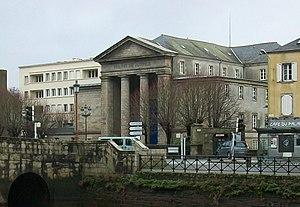
Le tribunal de Grande Instance de Quimper (""Palais de Justice""), sur la rive droite de l'Odet"
L'affaire Fañch est une affaire judiciaire opposant de 2017 à 2019 un couple de Quimpérois à l'État français et la controverse qu'elle a déclenchée, au sujet de l'enregistrement officiel du prénom traditionnel breton Fañch. Une deuxième affaire Fañch s'est produite à la suite du même refus d'état civil du n avec tilde pour un bébé né le 18 novembre 2019.
Le site était de nature à attirer très tôt une population: en effet, outre la confluence de deux cours d'eau importants localement, l'Odet et le Steïr, la ville se trouve au fond d'une ria, ou aber, et à la hauteur d'un gué.